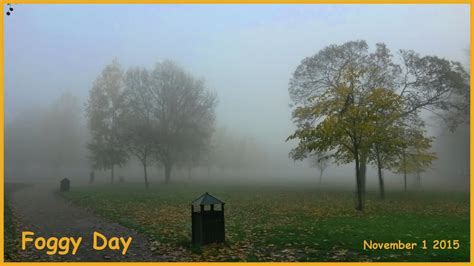
Weather: foggy or hazy